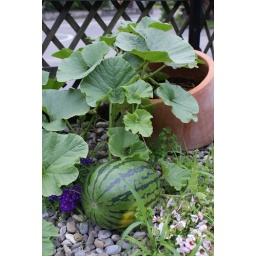
IMPOSTURE!!!Water melon from the super market looks good in my garden! ;)The actual plant in the pot is a pumpkin! ;)